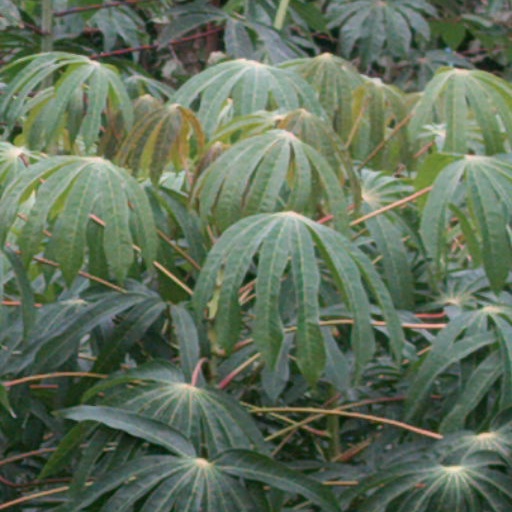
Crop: cassava